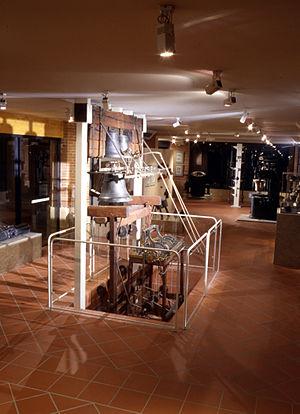
zone révolution et guerre du musée d'art campanaire
Le Musée européen d'art campanaire est un musée situé à L'Isle-Jourdain.